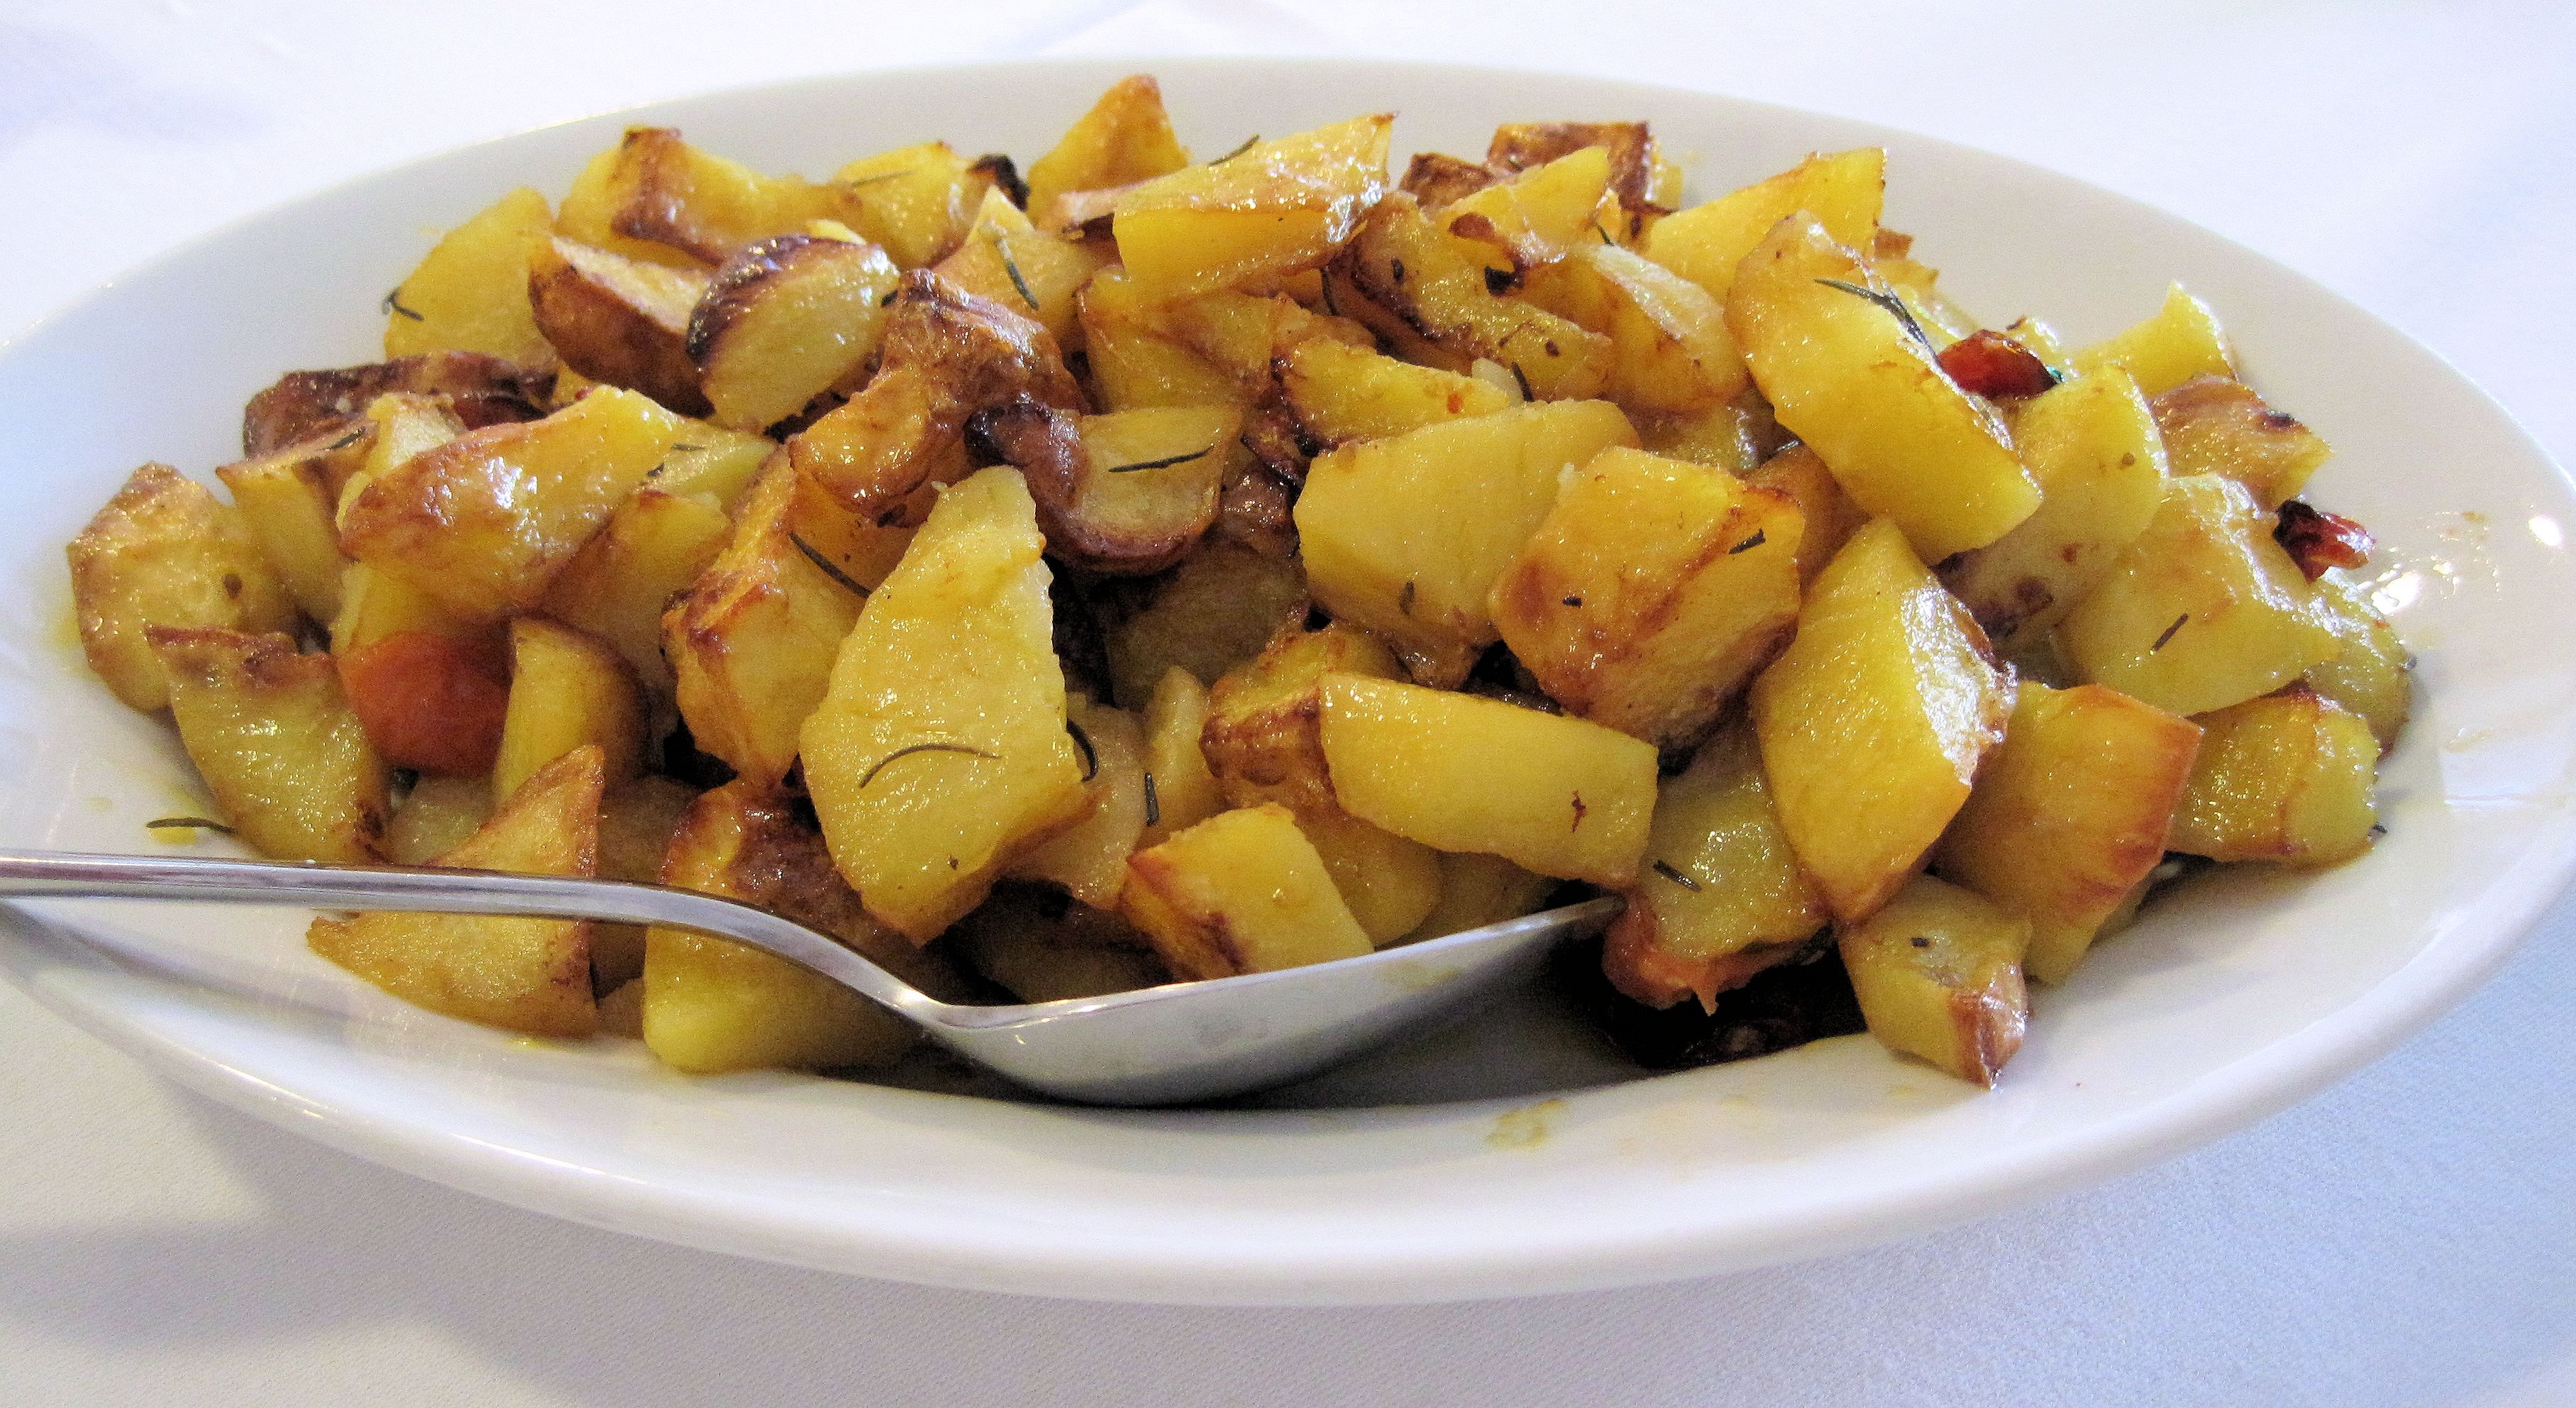
plant, fruit, dish, food, produce, vegetable, cuisine, baked, vegetarian food, italian, rosemary, potatoes, cucurbita, curry, flowering plant, side dish, root vegetable, land plant, herbed